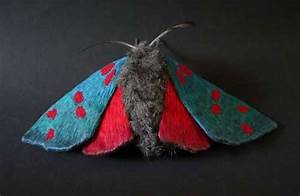
Label: farfalla